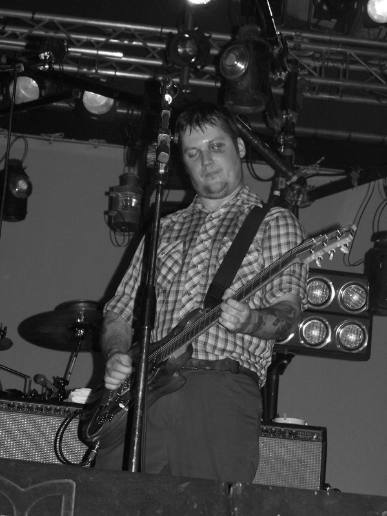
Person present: Yes